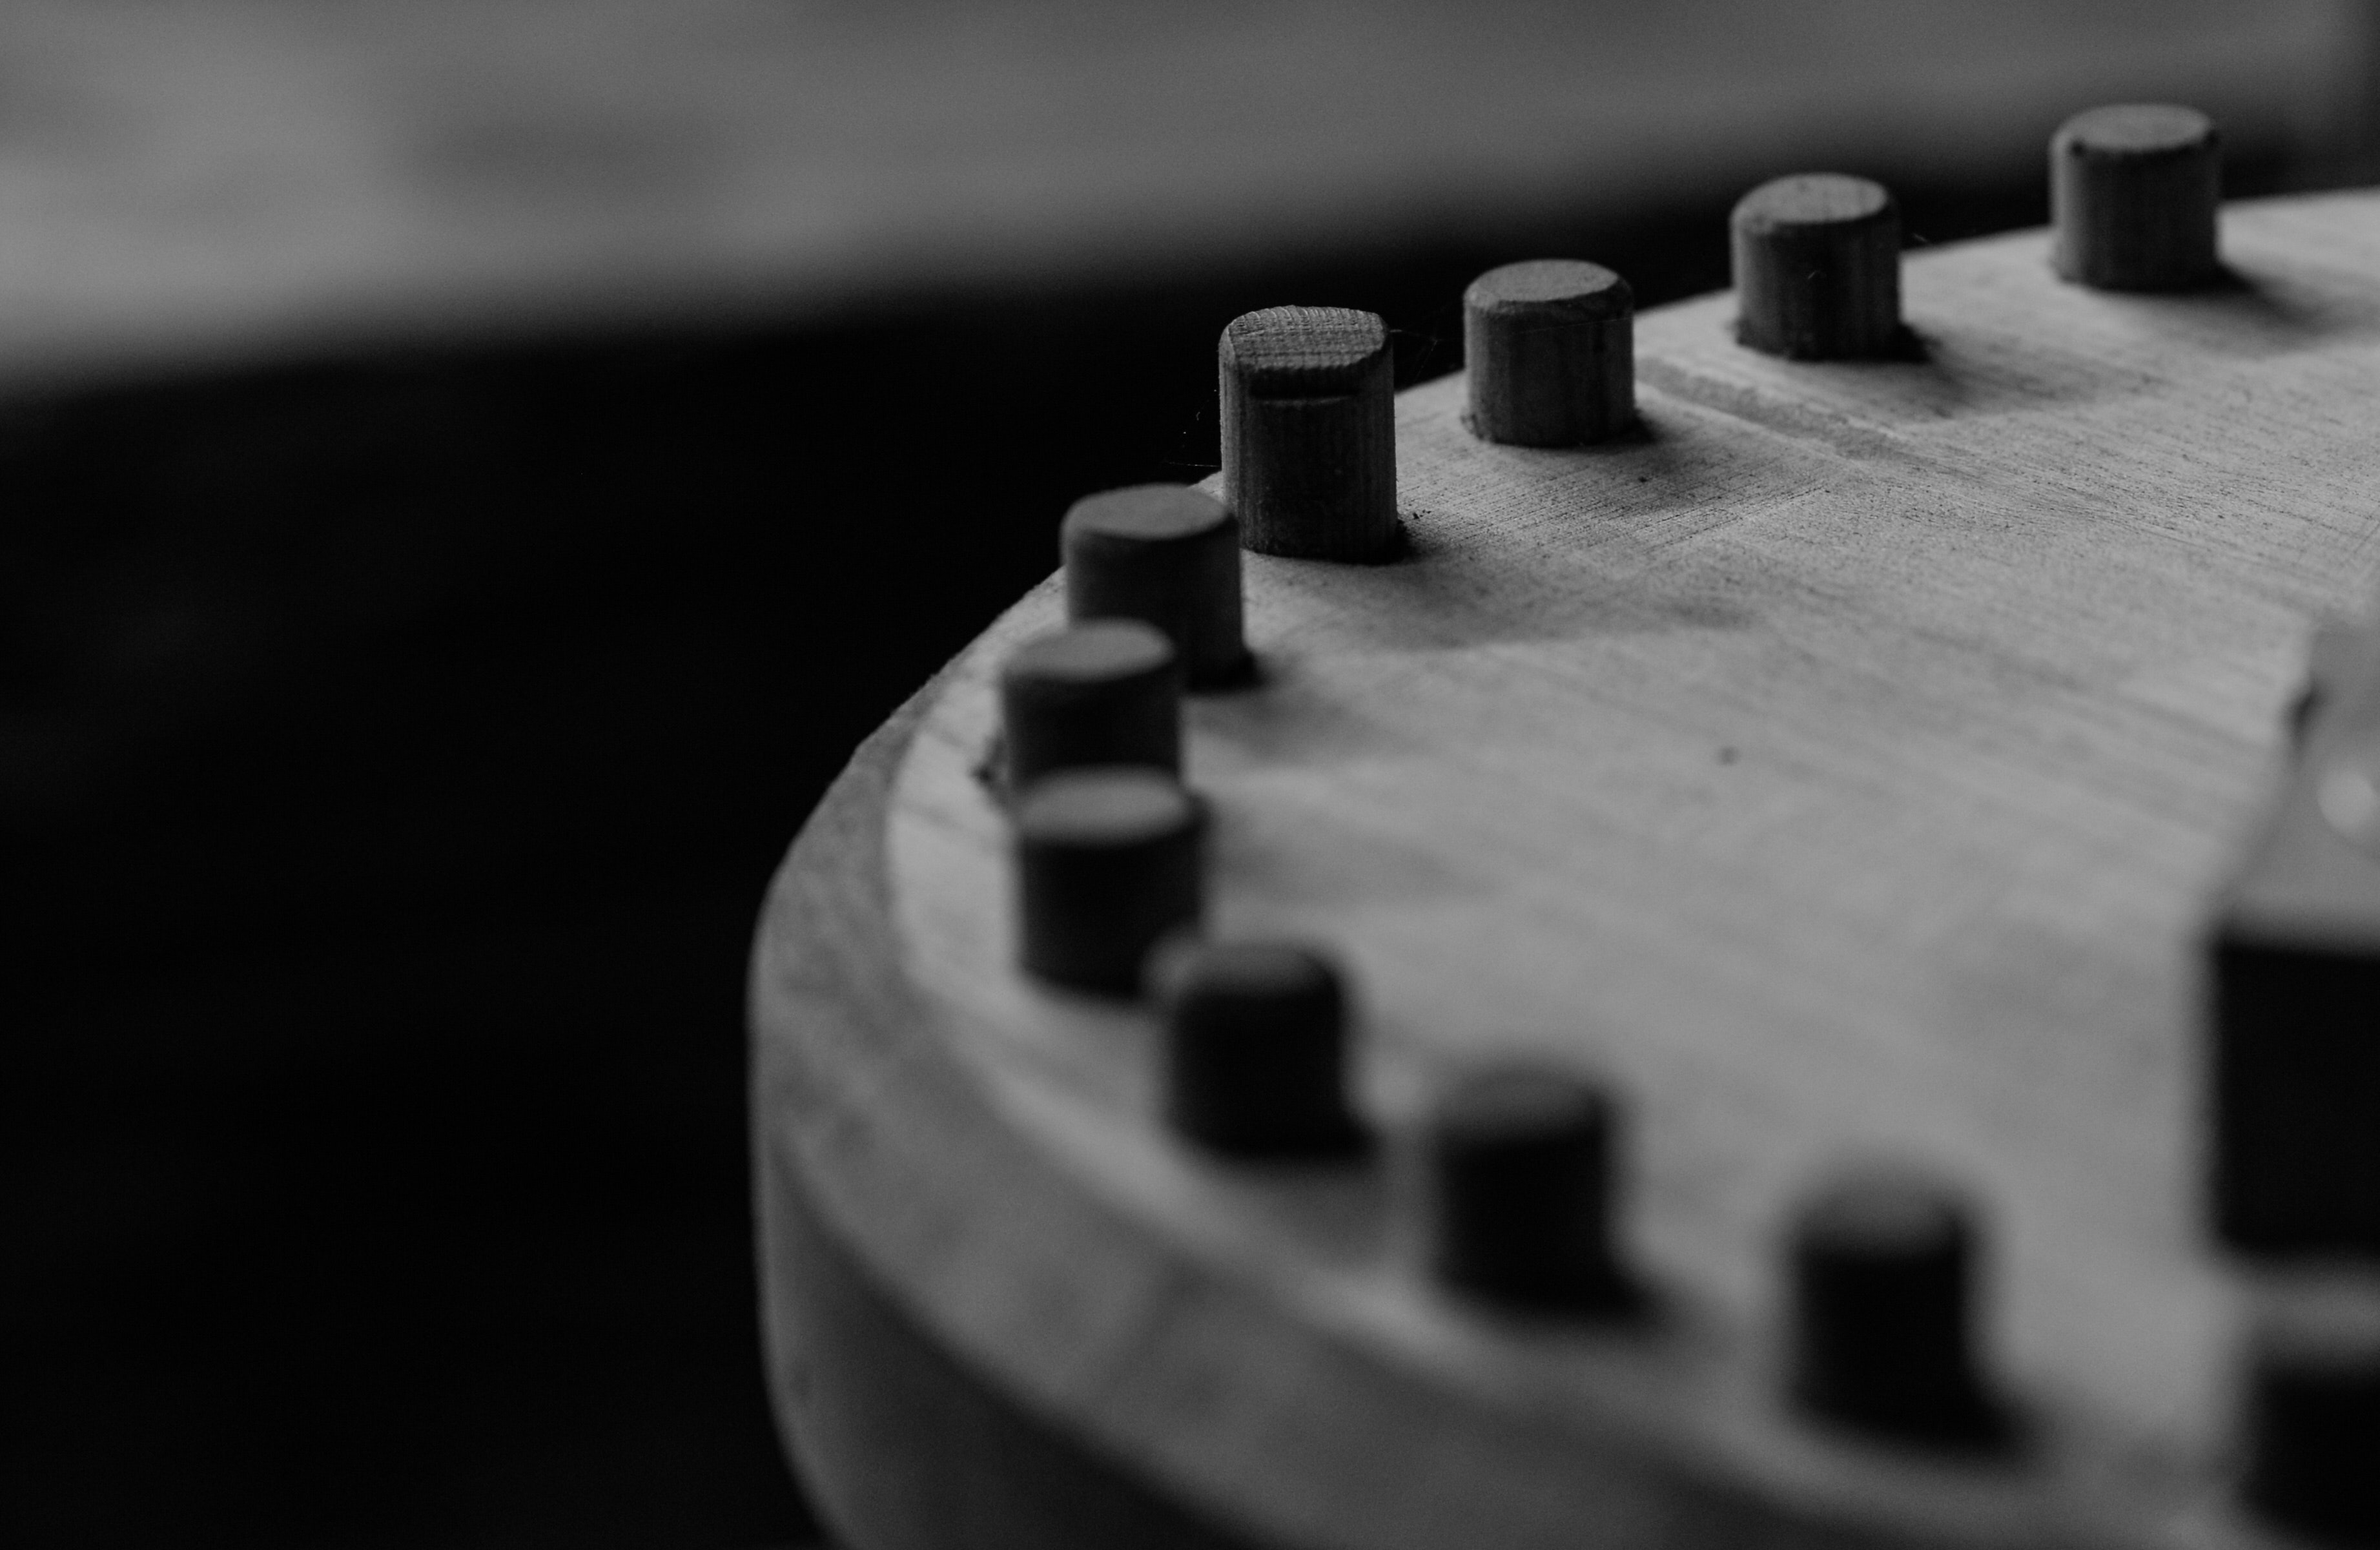
black, black and white, monochrome, monochrome photography, close up, still life photography, photography, electronic instrument, games, musical instrument, style